Theydon Bois

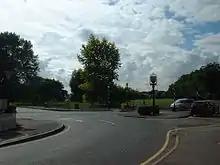
Theydon Bois Green

What is widely regarded as Theydon Bois' most iconic landmark is the 'Avenue of Trees' which lines Loughton Lane, one of its main roads. The oak trees were planted in the 1830s to, reputedly, celebrate the accession of Queen Victoria to the throne. Chairwoman of the City of London's Epping Forest Committee, said, “The Theydon avenue [has been] identified as the highest priority among the many other avenues of trees that the City of London currently looks after."